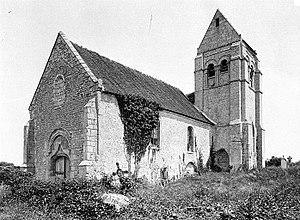
Vue depuis le sud-ouest.
L'église Saint-Martin est une église catholique paroissiale située au hameau de Noël-Saint-Martin, à Villeneuve-sur-Verberie, dans l'Oise, en France. Elle fait partie de la dotation initiale du prieuré Saint-Martin-des-Champs de Paris en 1096, puis est transmise à sa filiale, le prieuré de Saint-Nicolas-d'Acy, dix ans plus tard. L'église est toutefois de fondation beaucoup plus ancienne, car sa nef est datable de la seconde moitié du XIᵉ siècle, et son clocher du dernier quart du même siècle. La nef, qui était initialement dépourvue de bas-côtés et n'a jamais été voûtée, est la seule sur la rive gauche de l'Oise qui présente un petit appareil régulier en silex, comme fréquemment dans le Beauvaisis. Le clocher, dont l'étage supérieur s'est effondré vers 1660/62, semble copié sur son proche voisin de Rhuis. En tant qu'église de l'une des paroisses les plus petites de l'ancien diocèse de Soissons, qui n'est plus qu'un hameau depuis 1825, l'édifice est de très modestes dimensions.